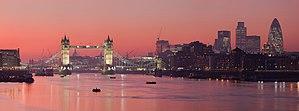
Image panoramique de Londres depuis les rives de la Tamise.